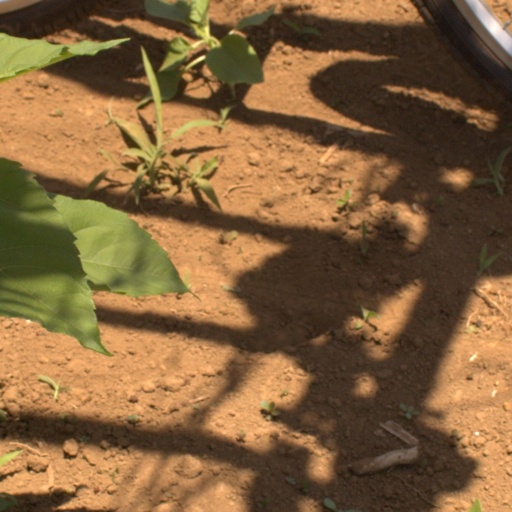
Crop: Jerusalem artichoke